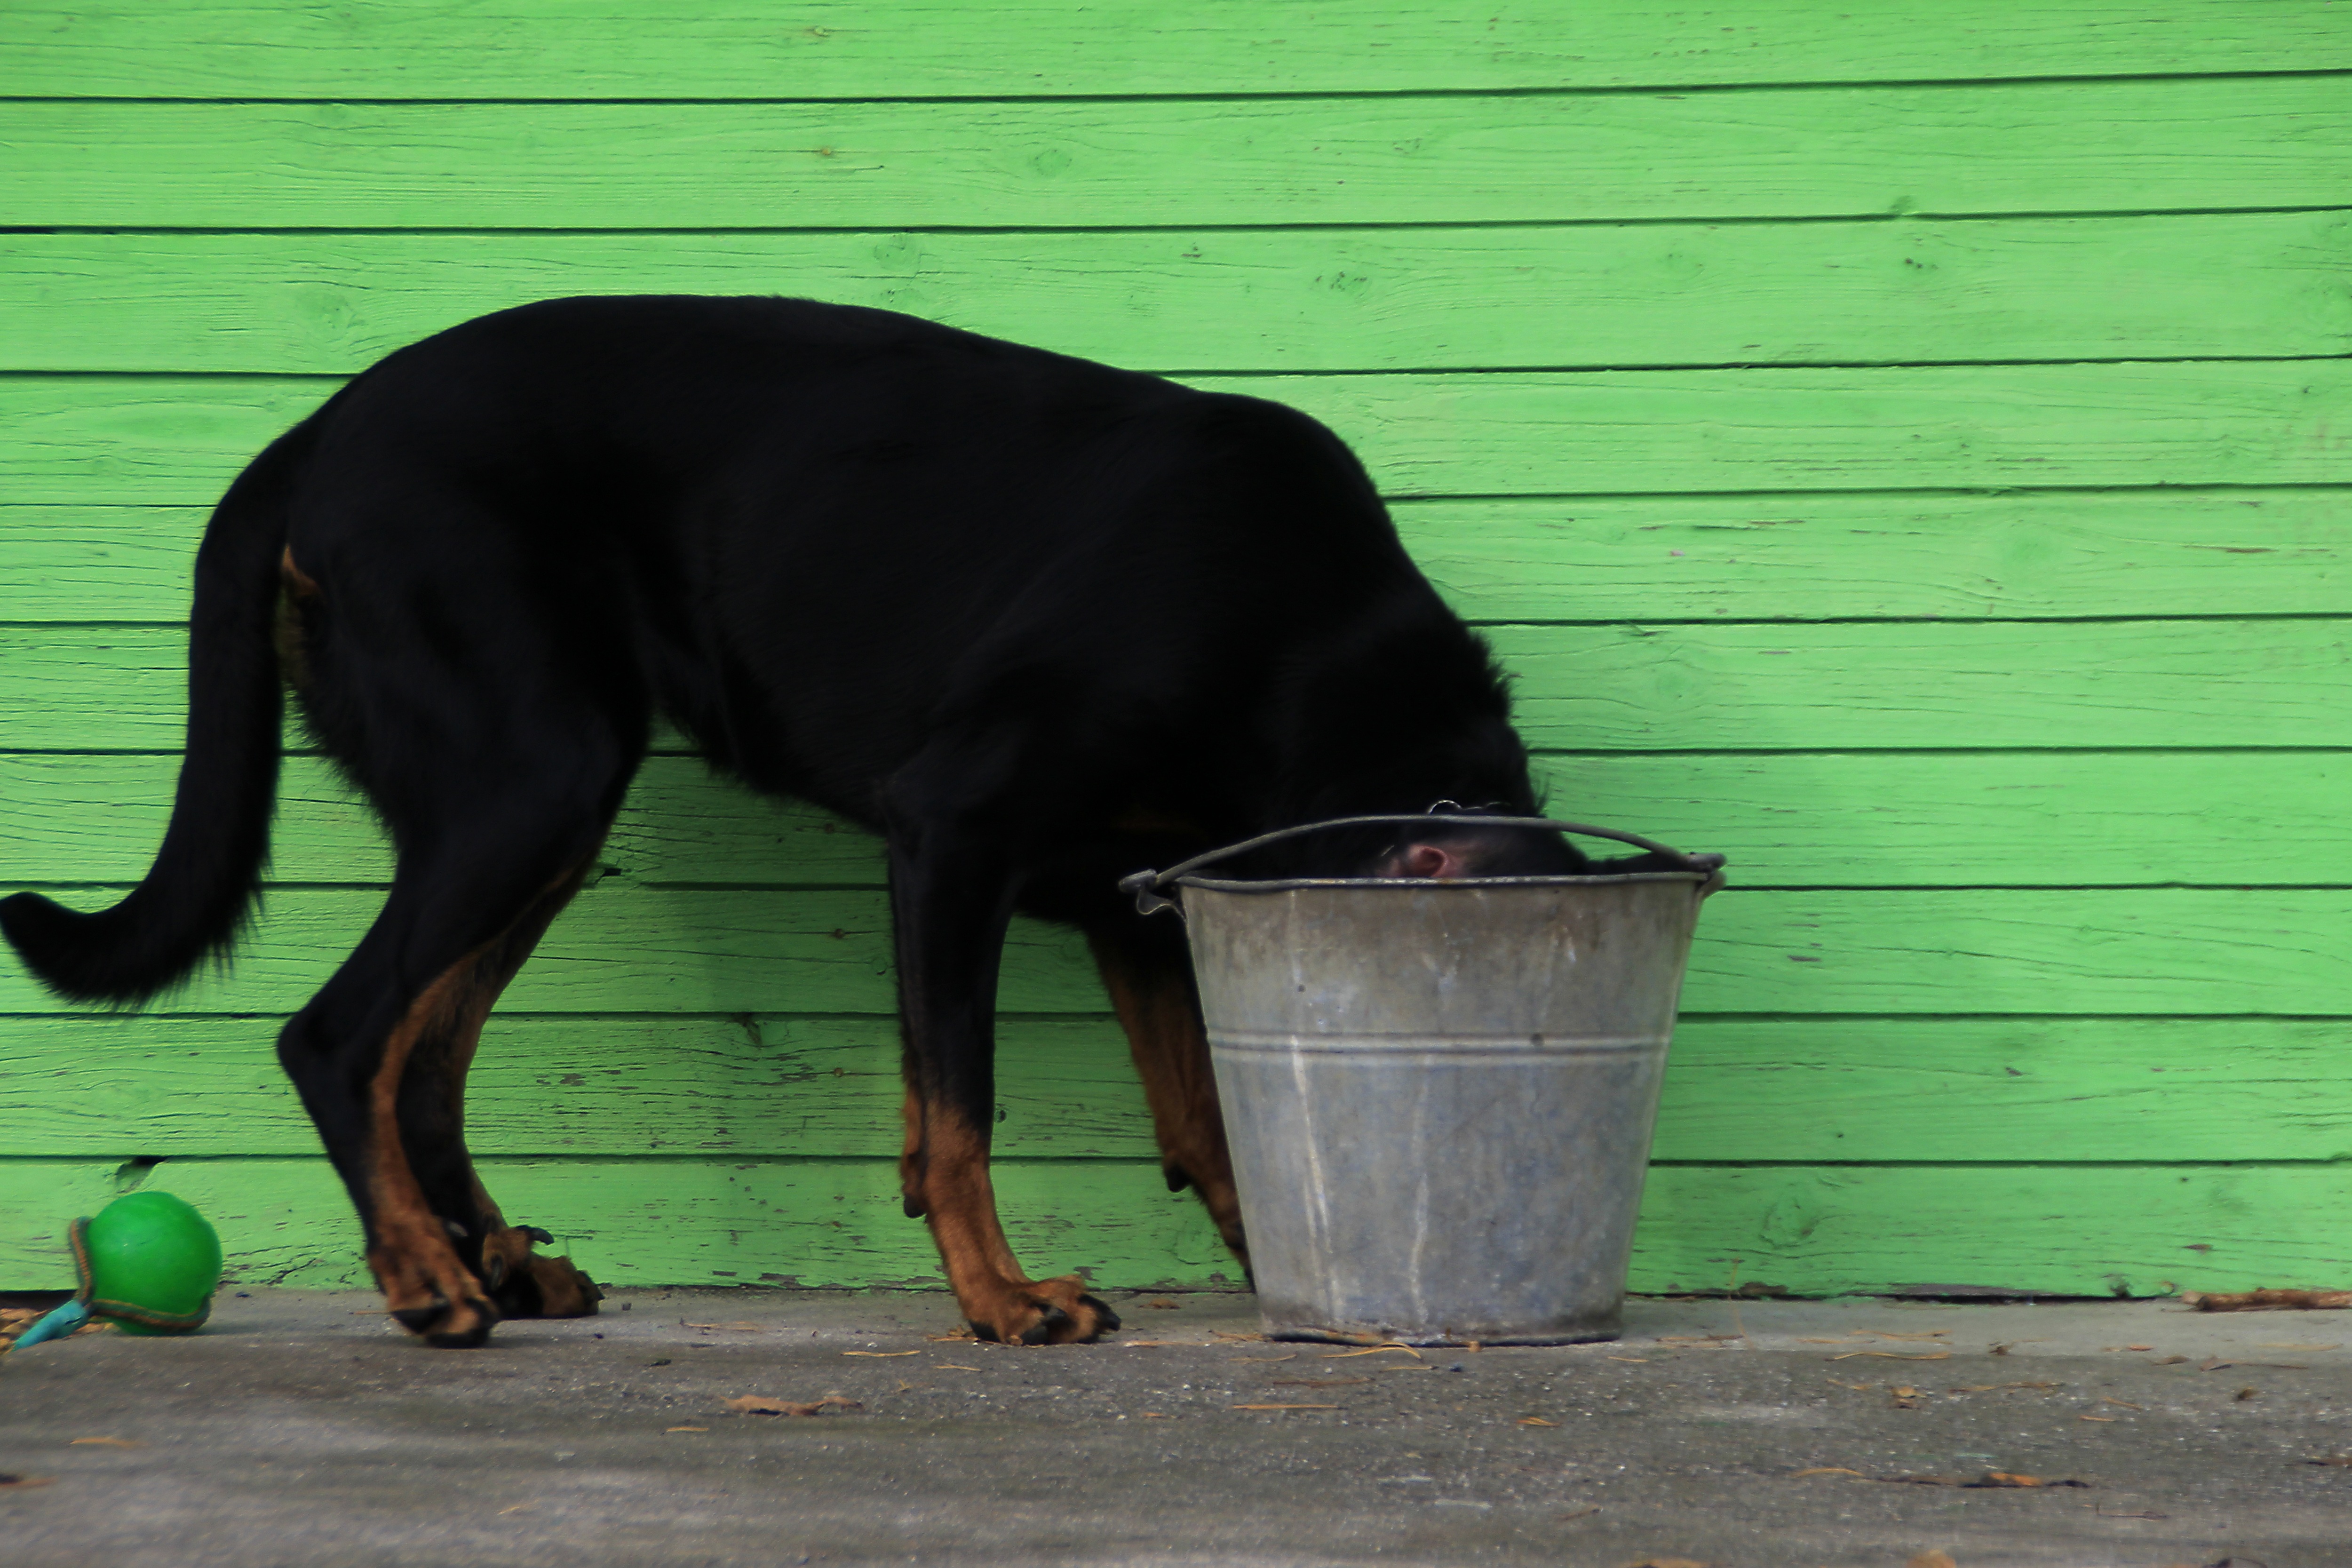
water, outdoor, home, puppy, dog, animal, pet, metal, mammal, drink, bucket, vertebrate, labrador retriever, greyhound, metallic, dog like mammal, for time